Brilliance H530

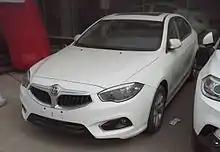
Brilliance H530 facelift

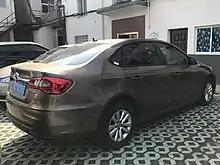
Brilliance H530 facelift rear view

Brilliance H530 sedan went through a facelift that debuted on the 2014 Beijing Auto Show. The facelift introduced a new grille, new headlights, and new front and rear bumpers. The facelifted Brilliance H530 was launched on the China car market before the end of April 2014 with prices ranging from 65,000 to 95,000 yuan. However, the new design language of Brilliance H530, which represent the letter 'zhong' in Chinese, can be easily mistaken with a BMW 3 Series.